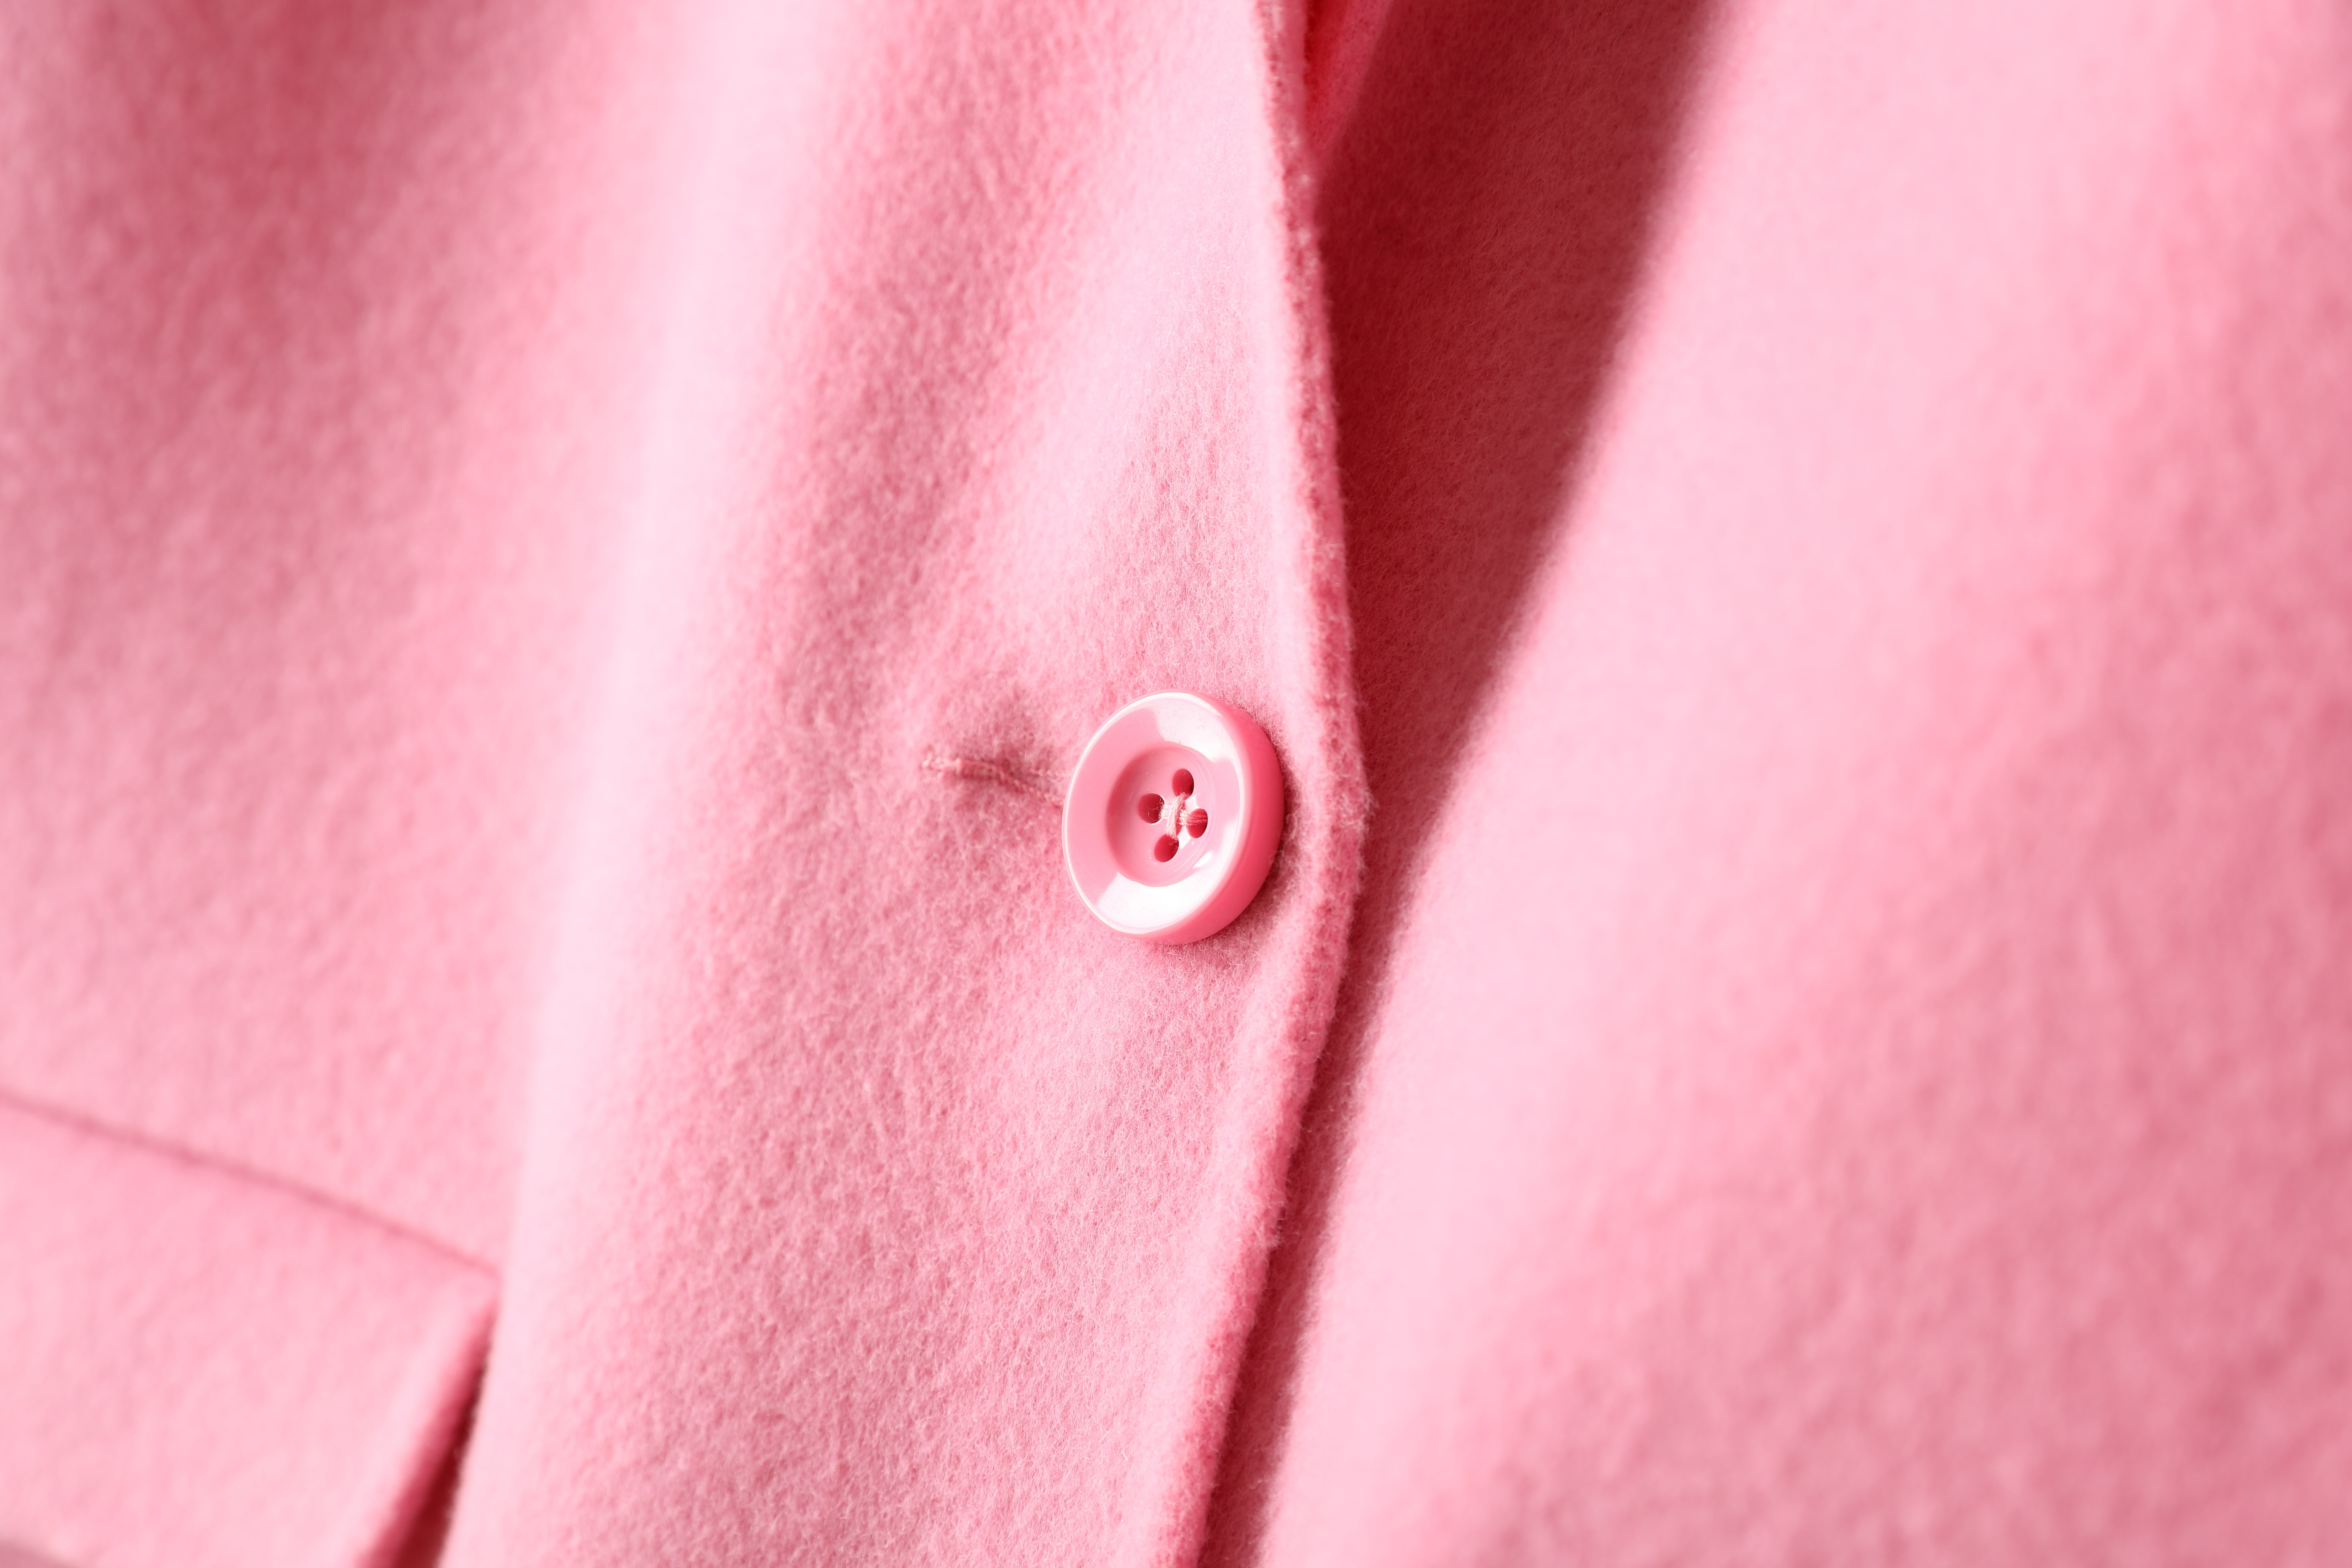
photography, flower, petal, pattern, coat, red, fashion, clothing, pink, lip, mouth, button, close up, human body, textile, nose, figure, skin, organ, magenta, wear, macro photography, loading